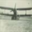
Label: airplane